Marko Rajamäki

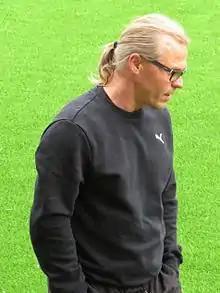
Rajamäki in 2015.

Marko Rajamäki (born 3 October 1968) is a Swedish-born Finnish former footballer. He managed Turun Palloseura (TPS) between 2010 and 2014. Previously he managed the club's under-18 team (since 2002) and was also the assistant manager of the senior team in 2009. Rajamäki is himself a former Finnish international footballer.